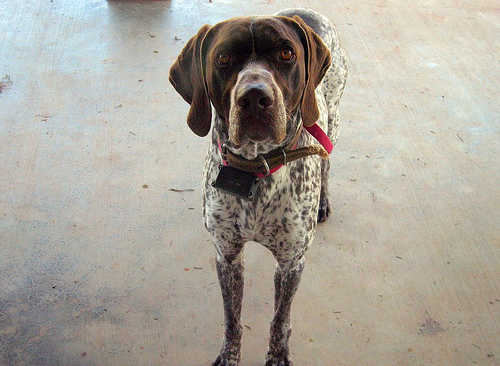
Animal: dog
Breed: german shorthaired